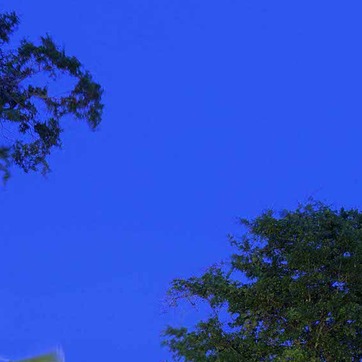
Material: sky